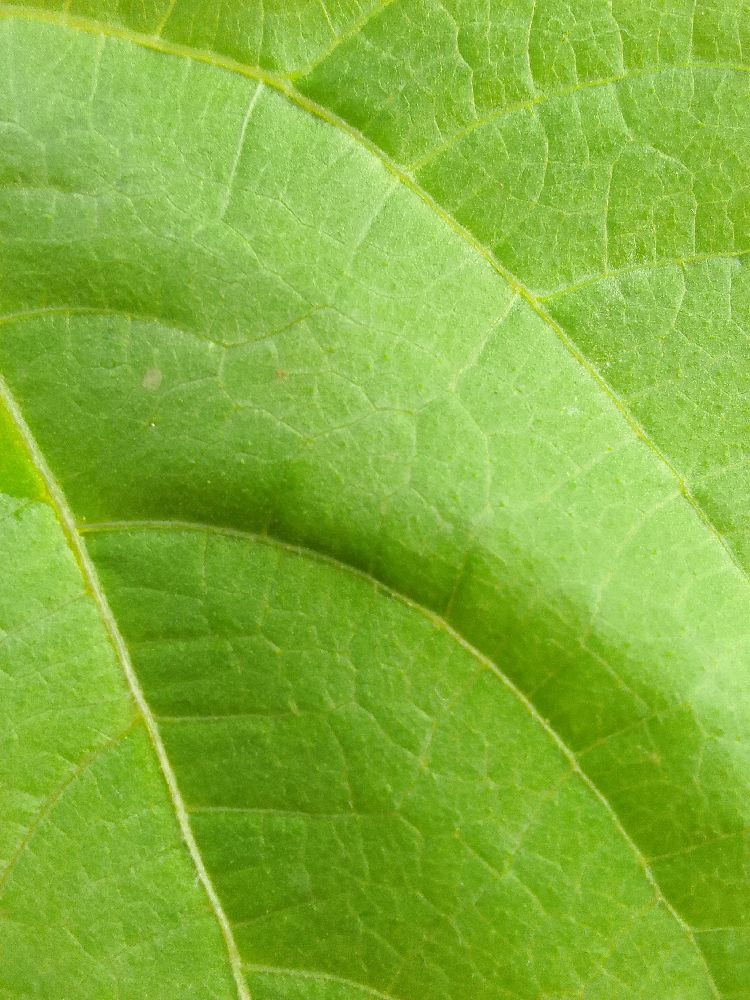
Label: healthy